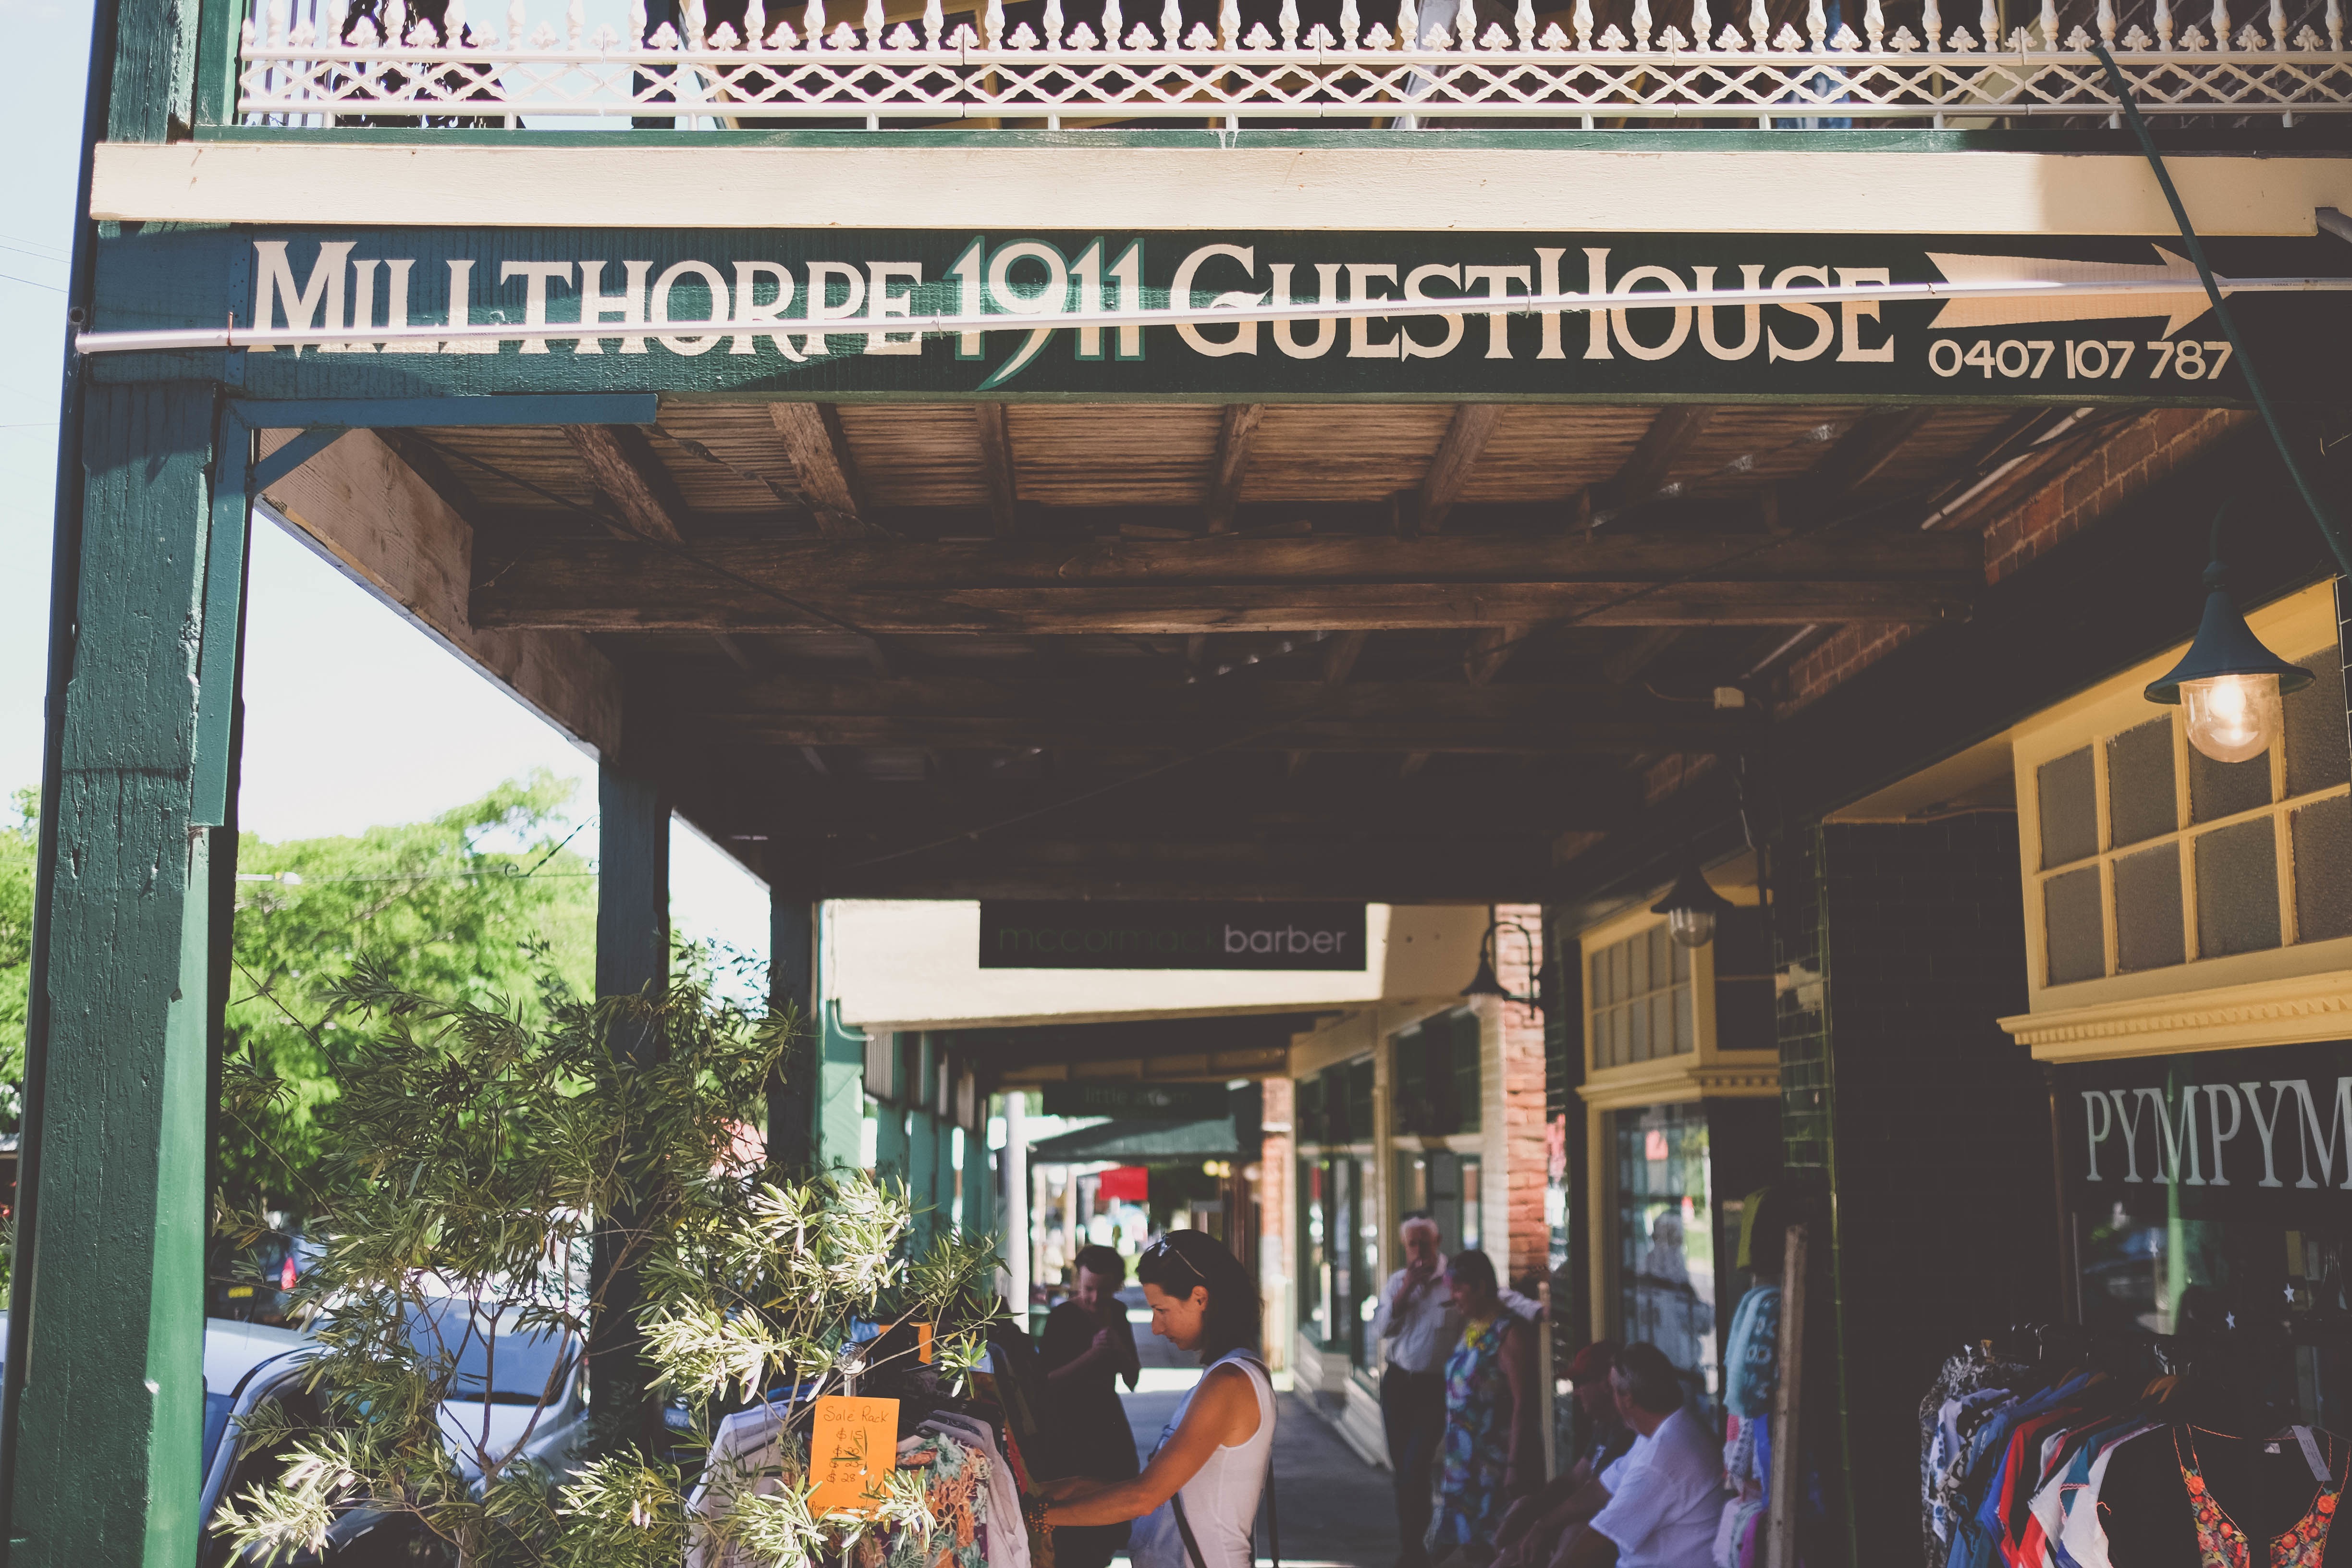
person, people, window, city, bar, vehicle, market, shopping, public space